Longwood (Natchez, Mississippi)

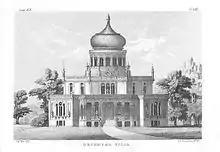
The inspiration for Longwood: Sloan's "Oriental Villa" as it appeared in his 1852 book, "The Model Architect"

Samuel Sloan, a Philadelphia architect, designed the home in 1859 for cotton planter Haller Nutt. Work was halted in 1861 at the start of the American Civil War. Nutt died of pneumonia in 1864, leaving the work incomplete. Of the 32 rooms planned for the house, only nine rooms on the basement floor were completed.